Kęstutis military district

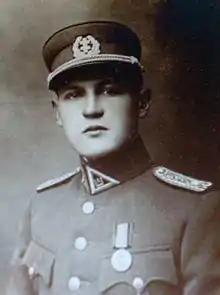
Jonas Žemaitis, Chairman of the Union of Lithuanian Freedom Fighters, Posthumously recognized President of Lithuania in March 2009, was the second commander of the Kęstutis military district.

The Kęstutis military district (Lithuanian: "Kęstučio apygarda", previously Joint Kęstutis military district; "Jungtinė Kęstučio apygarda") was a military district of Lithuanian partisans which operated from 1946 to 1959 in the counties of Tauragė, Raseiniai, Jurbarkas, Šiauliai, Joniškis, partially - Kėdainiai and Kaunas. The military district was named after the Grand Duke of Lithuania Kęstutis, and consisted of three units named "Vaidotas", "Birutė", "Butigeidis". The district was home to some notable partisans, such as Jonas Žemaitis and Juozas Kasperavičius (its founder). The Union of Lithuanian Freedom Fighters was established in the area of the military district.